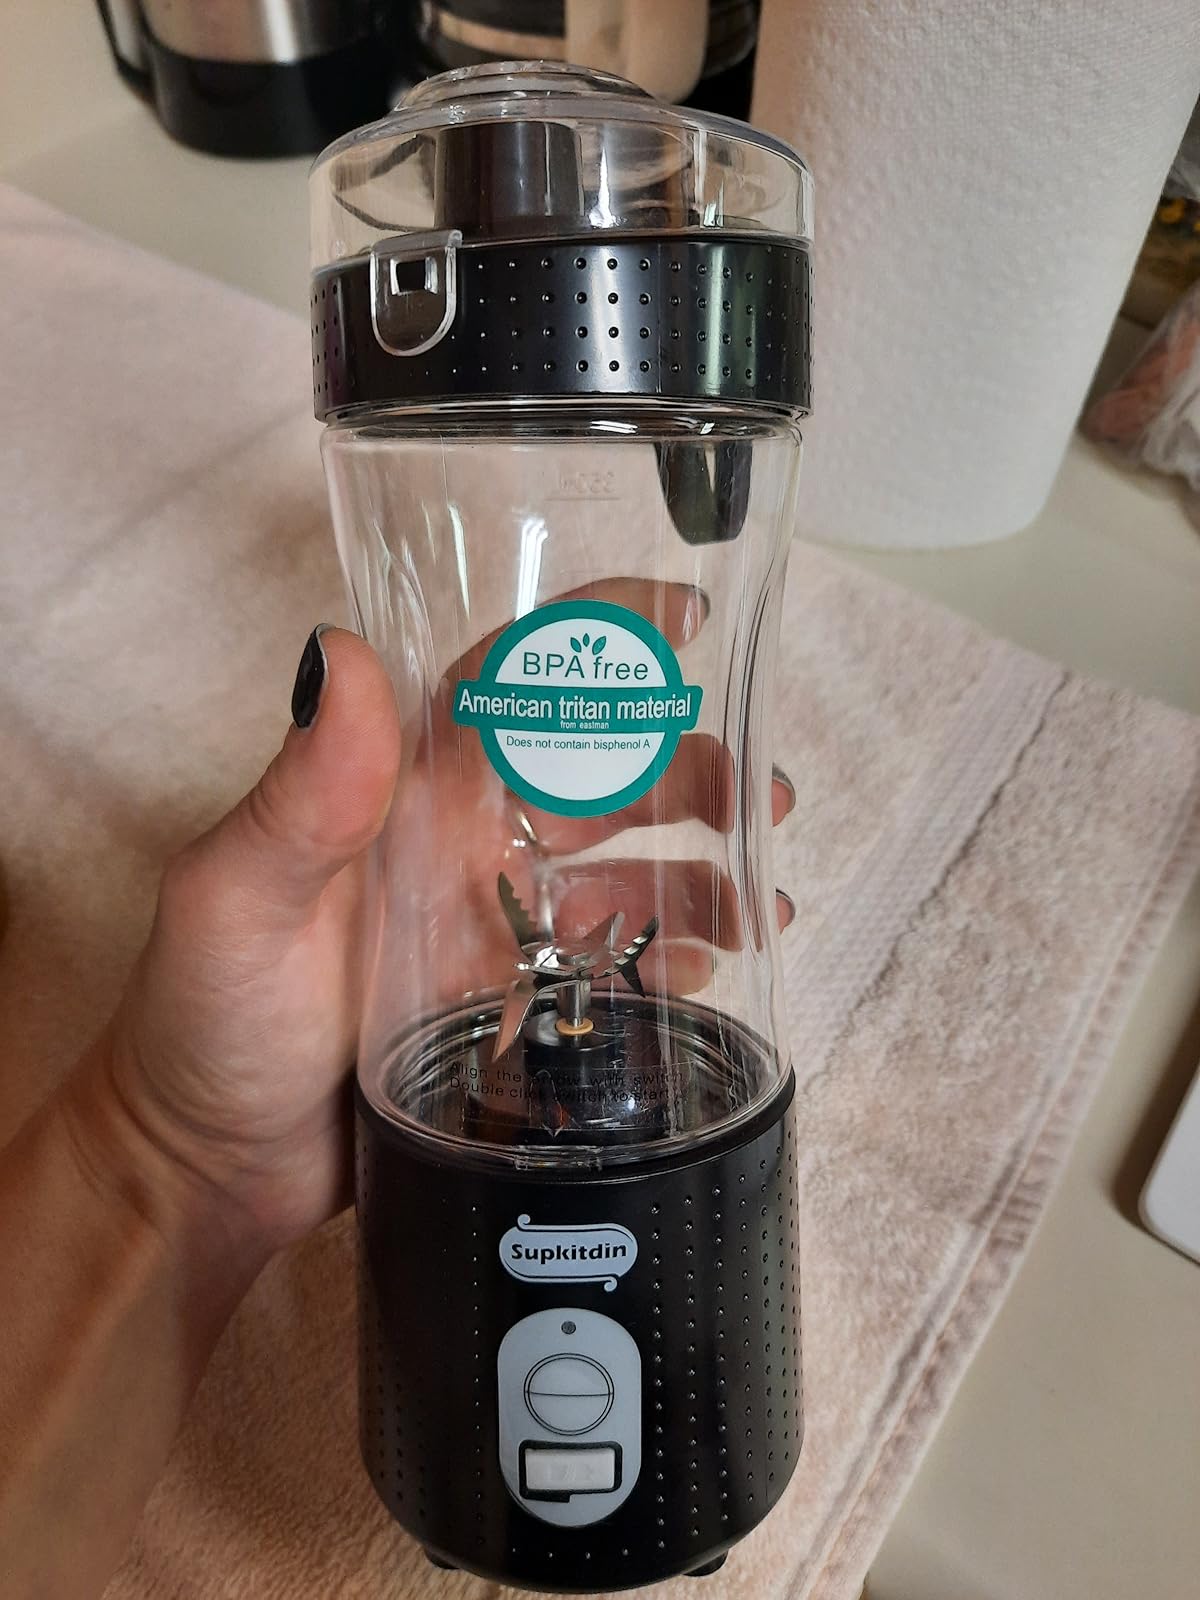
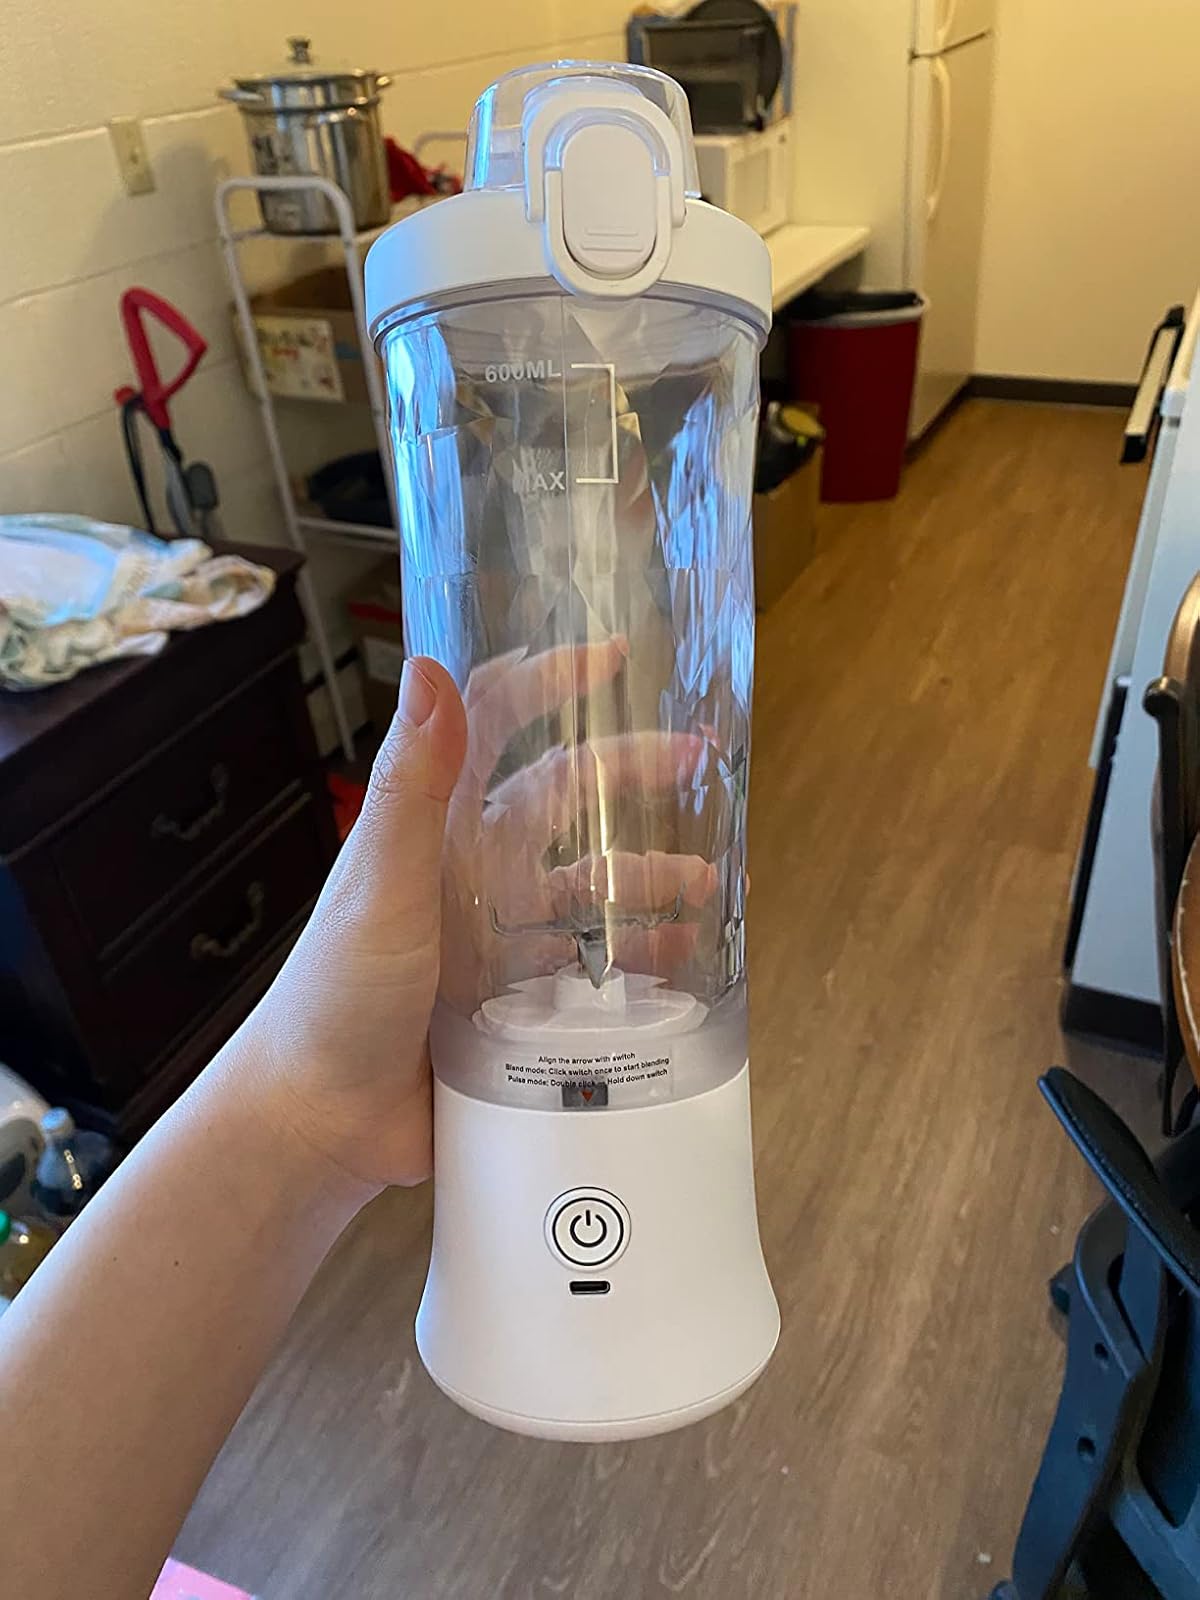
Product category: items_blender
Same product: no